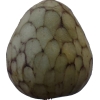
Label: cherimoya